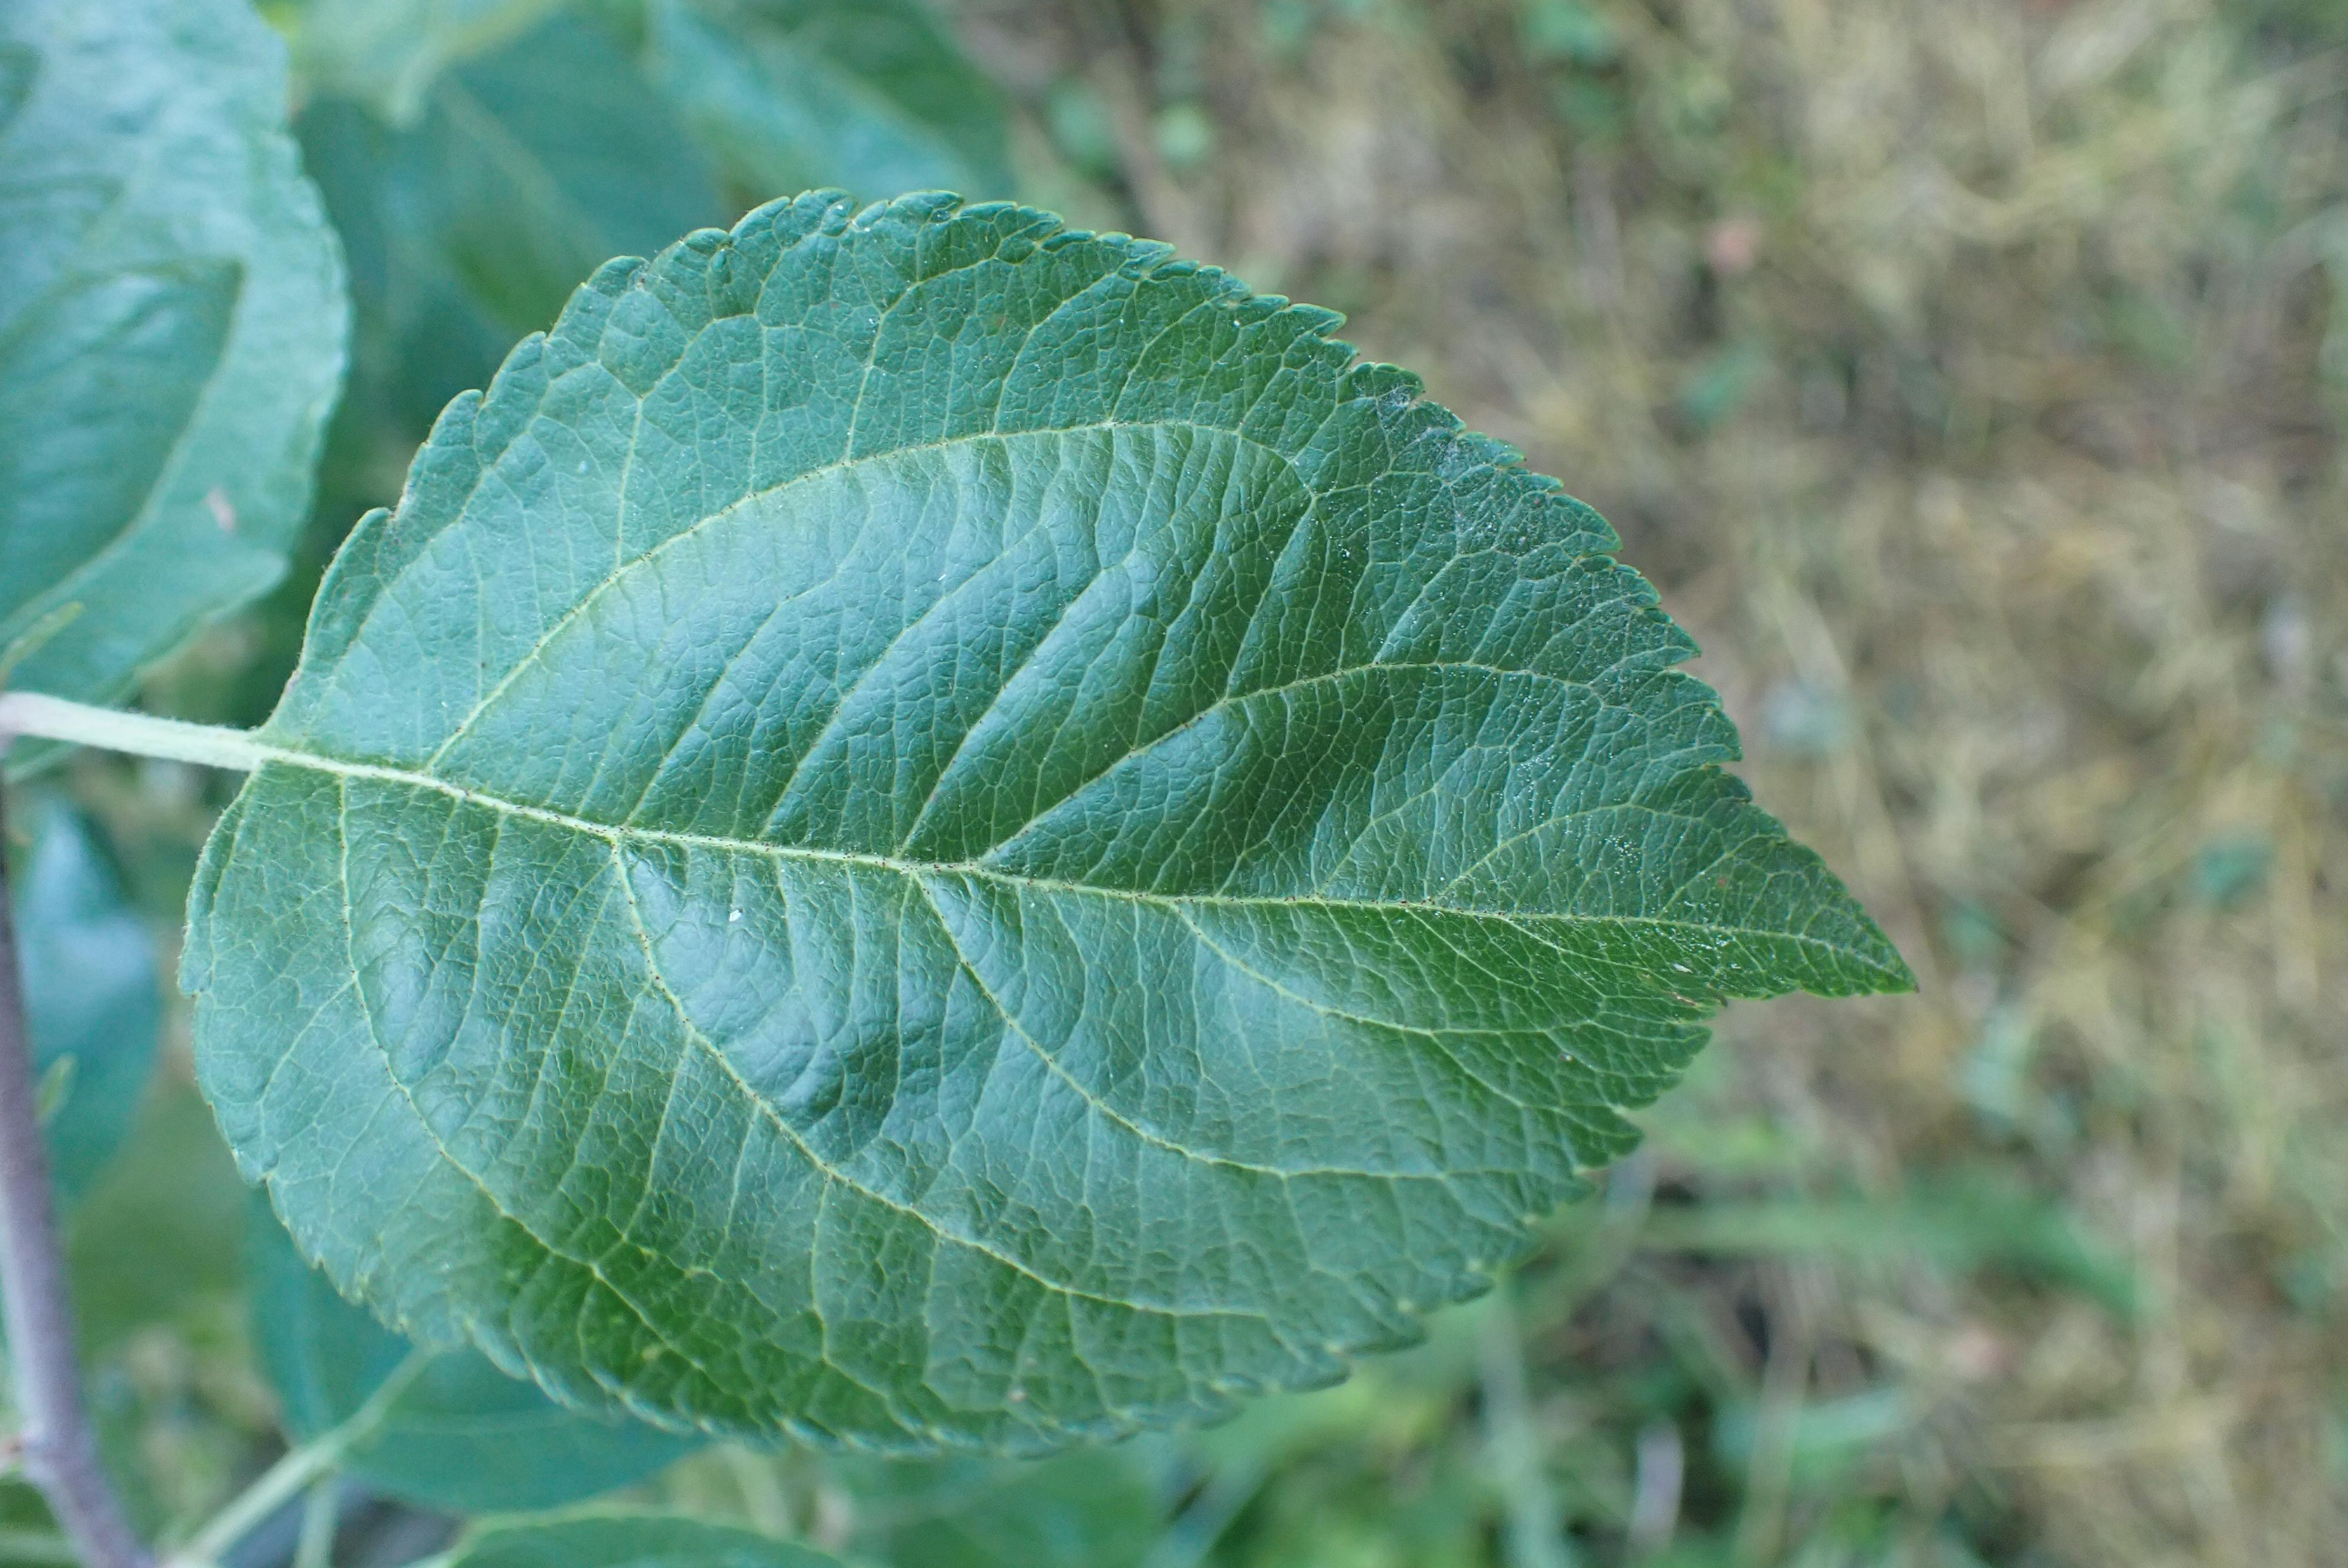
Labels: healthy